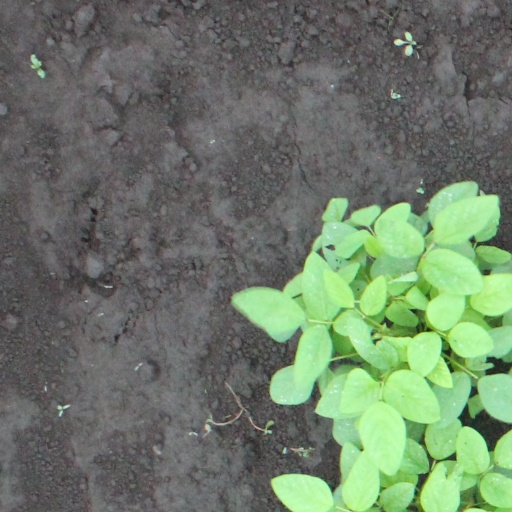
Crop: soybean